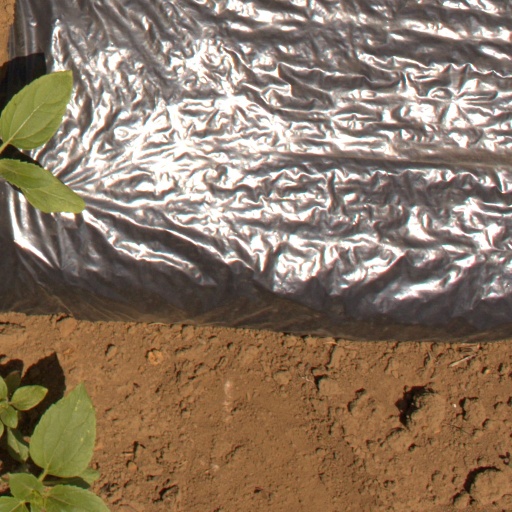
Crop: Jerusalem artichoke